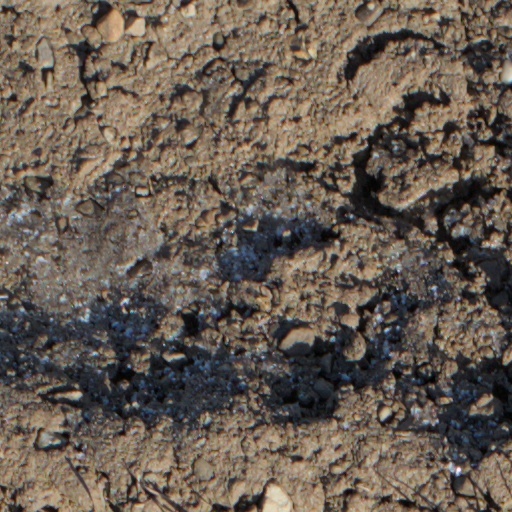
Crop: wheat